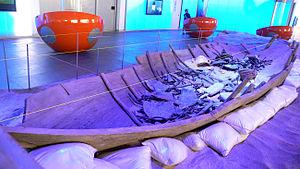
Les barques phéniciennes de Mazarrón sont des vestiges archéologiques phéniciens datés du VIIIᵉ siècle av. J.-C. et découverts au large de Mazarrón, en Espagne, région de Murcie. La première épave est découverte en 1980, la seconde en 1988.